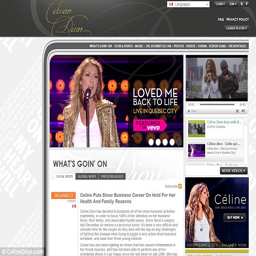
reaching out to her fans : fashion business made the announcement on wednesday via her official website